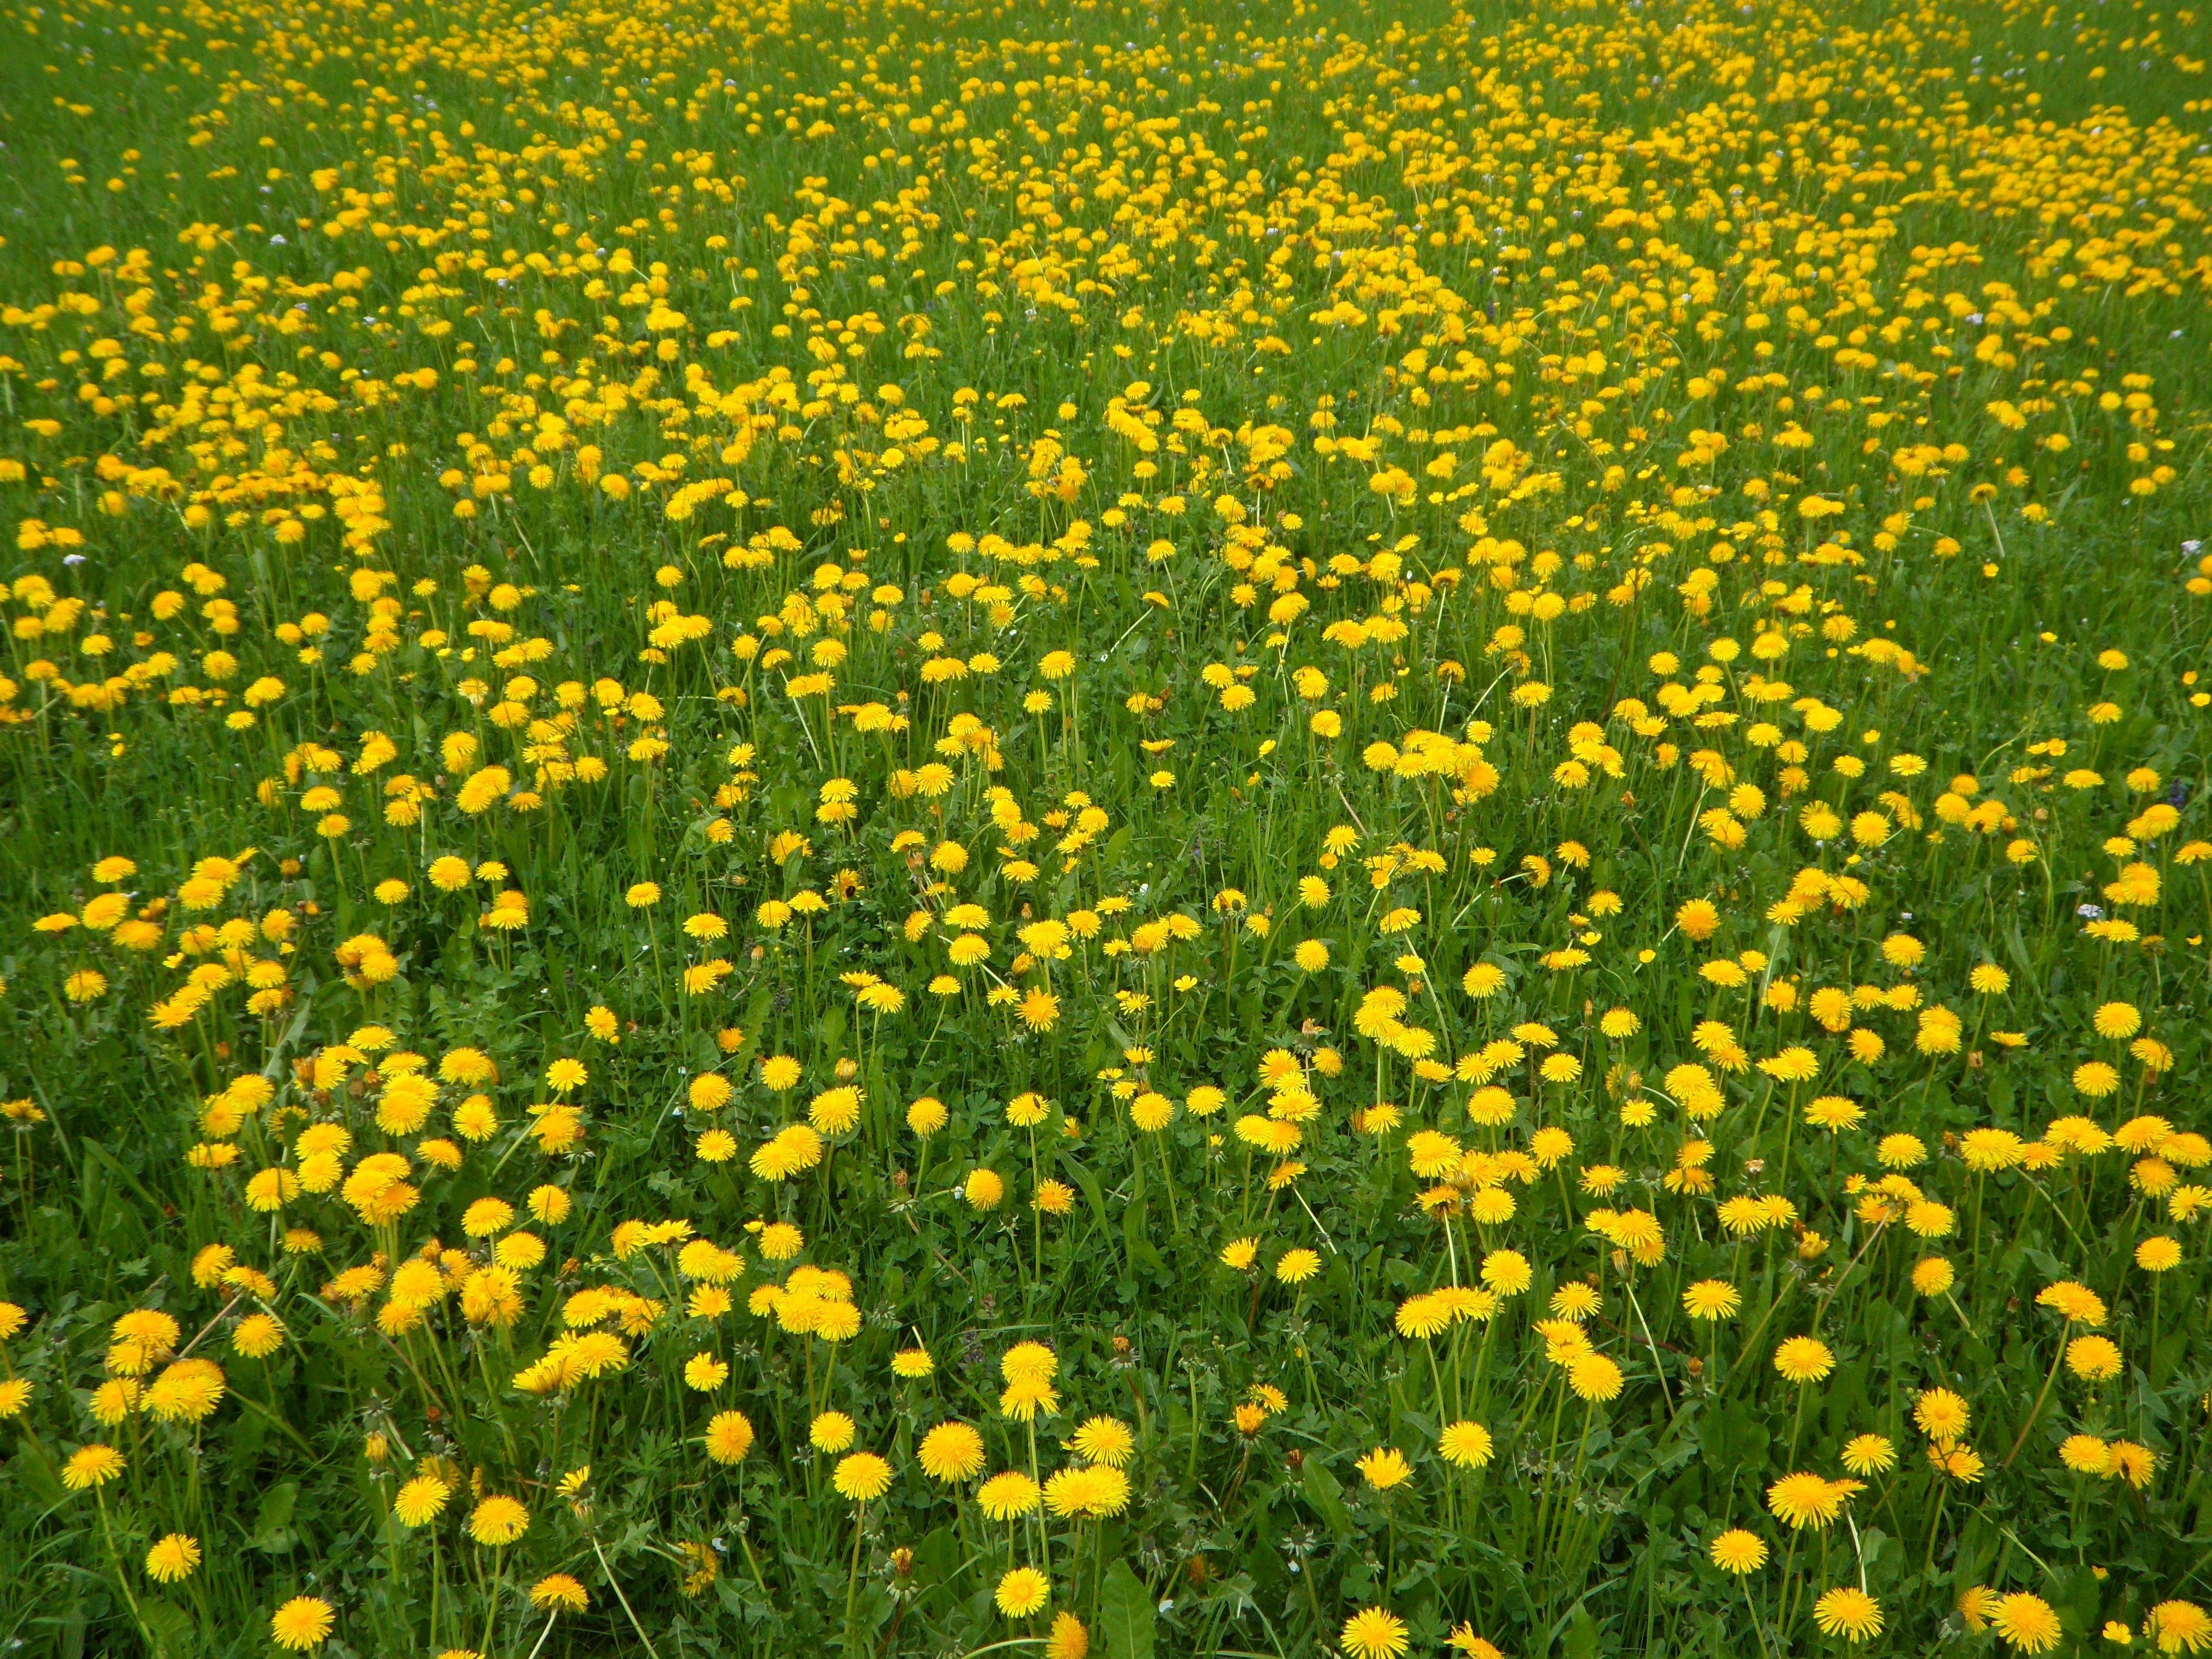
grass, blossom, plant, field, lawn, meadow, dandelion, prairie, flower, bloom, spring, green, produce, pasture, yellow, plain, yellow flower, wildflower, flowers, background, grassland, habitat, ecosystem, flowering plant, daisy family, dandelion meadow, annual plant, natural environment, land plant, chamaemelum nobile